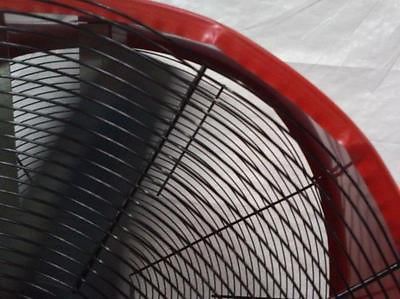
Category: fan